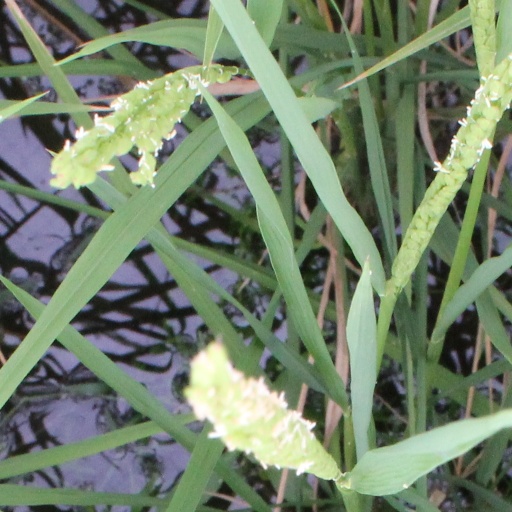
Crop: rice